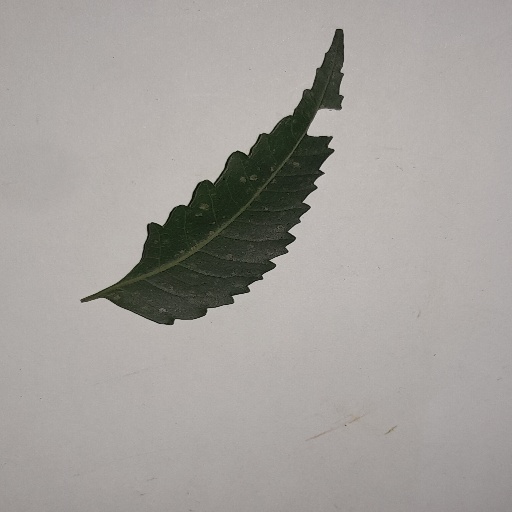
Species: Neem
Leaf condition: Powdery Mildew